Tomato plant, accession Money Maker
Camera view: horizontal (90 deg, fisheye); turntable rotation: 120 degrees
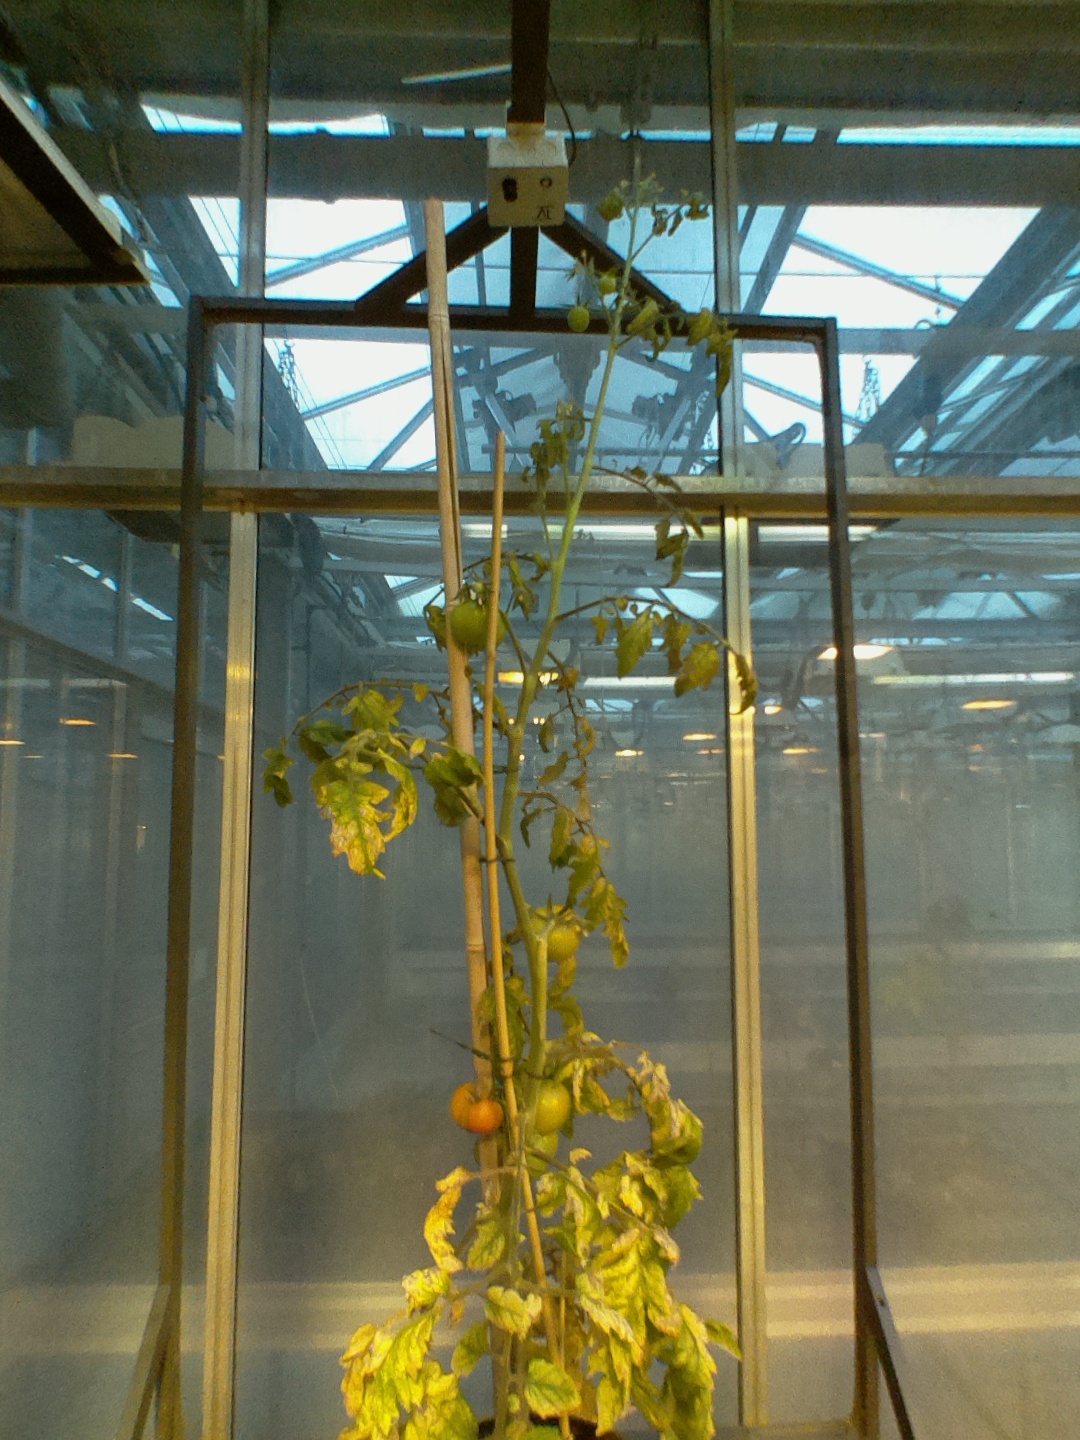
BBCH growth stage 81: 10%-20% of fruits show typical fully ripe color